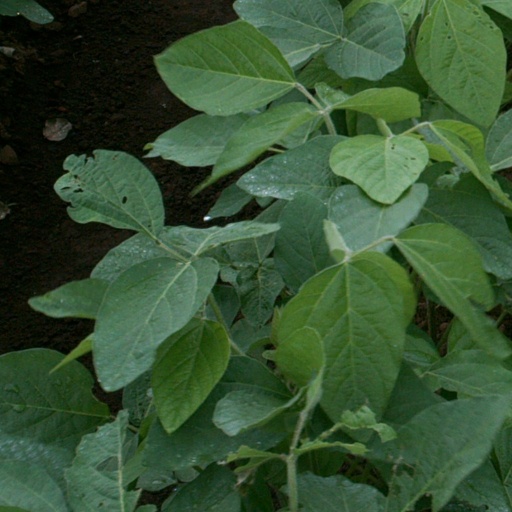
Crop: soybean